Answer in natural language. Consider the 3D positions of the objects in the scene and not just the 2D positions in the image. Is the centerpoint of  dark brown wooden dresser with six drawers at a higher height than Doorway? Choose between the following options: no or yes
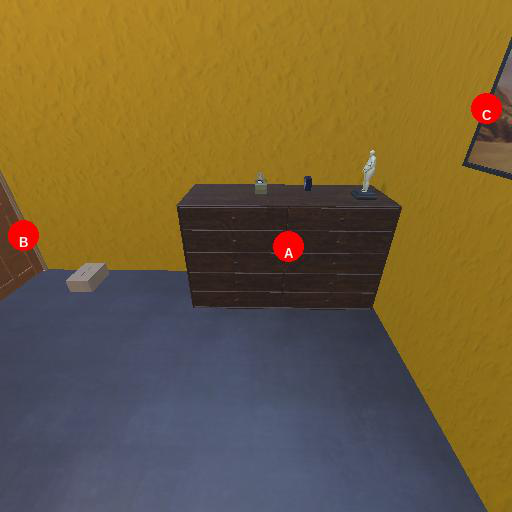
<answer>yes</answer>